William Browell Charlton

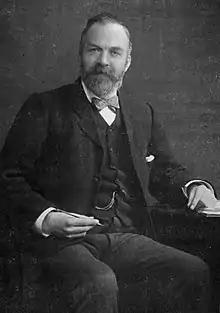
Photo of W.B. Charlton taken in 1907, when giving evidence before Royal Commission.

Charlton was born at Burnt House, just west of Chester-le-Street, in County Durham. He began work coupling at the flats at Edmondsley Colliery when he was eight years old, and then later became a boiler fireman at Littleburn Colliery. He qualified as a winding engineman in 1874, and worked in this role in a variety of mines around the county.